Galácticos

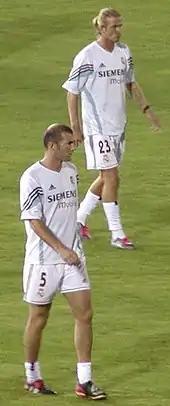
Zinedine Zidane and David Beckham with Real Madrid in 2003. Both are examples of the "Galácticos" policy.

The term itself carries both positive and negative connotations. Initially, it was used to emphasise the greatness of the superstar players being signed and the construction of a world-class team. Later, the term developed a more negative connotation, with "galáctico" becoming associated with prima donna and being used to deride the transfer policy and team built under it, following media perception that the policy at Real in the early 2000s had failed to deliver the expected levels of success.